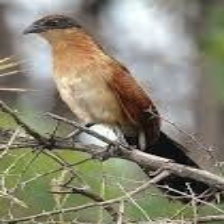
Species: COPPERY TAILED COUCAL
Scientific name: CENTROPUS CUPREICAUDUS